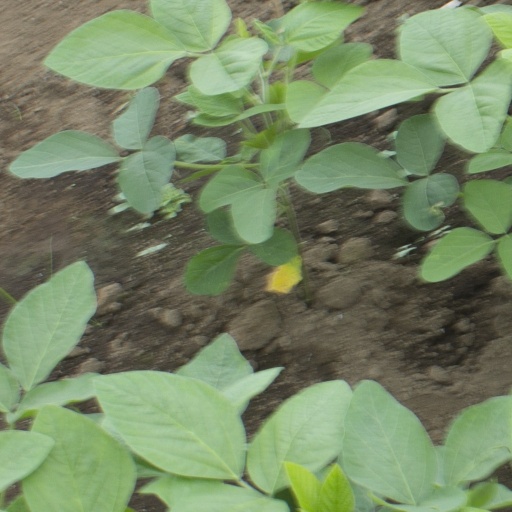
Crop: soybean